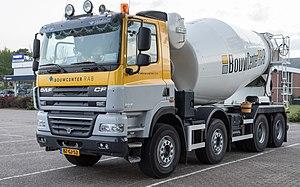
Le DAF CF est un camion de moyen tonnage lancé en 1992.